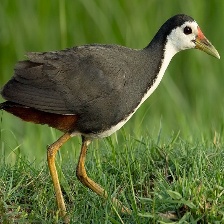
Species: WHITE BREASTED WATERHEN
Scientific name: AMAURORNIS PHOENICURUS
ImageNet parent category: european_gallinule